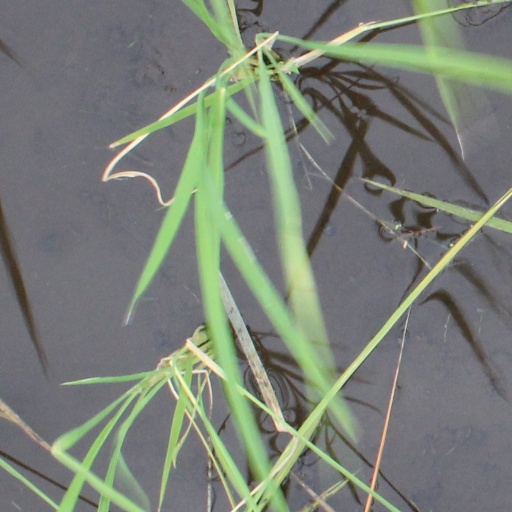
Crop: rice